London International College

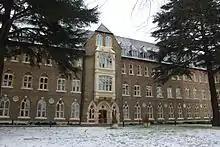
Lancaster House, the former premises of London International College

The London International College in London was an early attempt at international education, operating from 1867 to 1889. It enrolled secondary-school students from a number of countries in a programme aimed at fostering internationalist sentiments in its pupils. Its official name was the London College of the International Education Society, and it was also known as the Spring Grove School, from its location in the Spring Grove area of Isleworth, London.